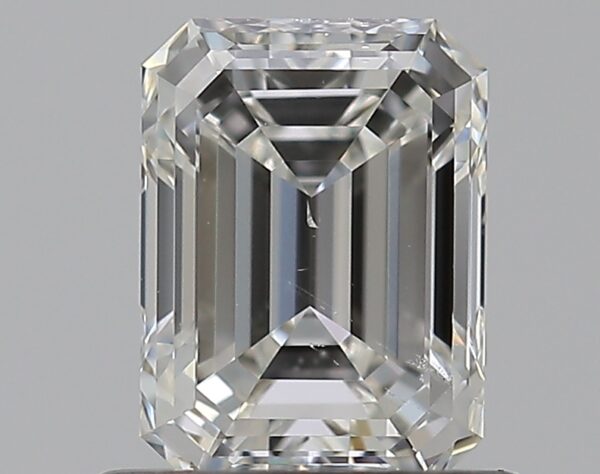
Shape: emerald
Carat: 0.7
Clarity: VS2
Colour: G
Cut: EX
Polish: EX
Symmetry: VG
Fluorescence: N
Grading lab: GIA
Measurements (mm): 5.96 x 4.39 x 2.9